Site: brandenburg
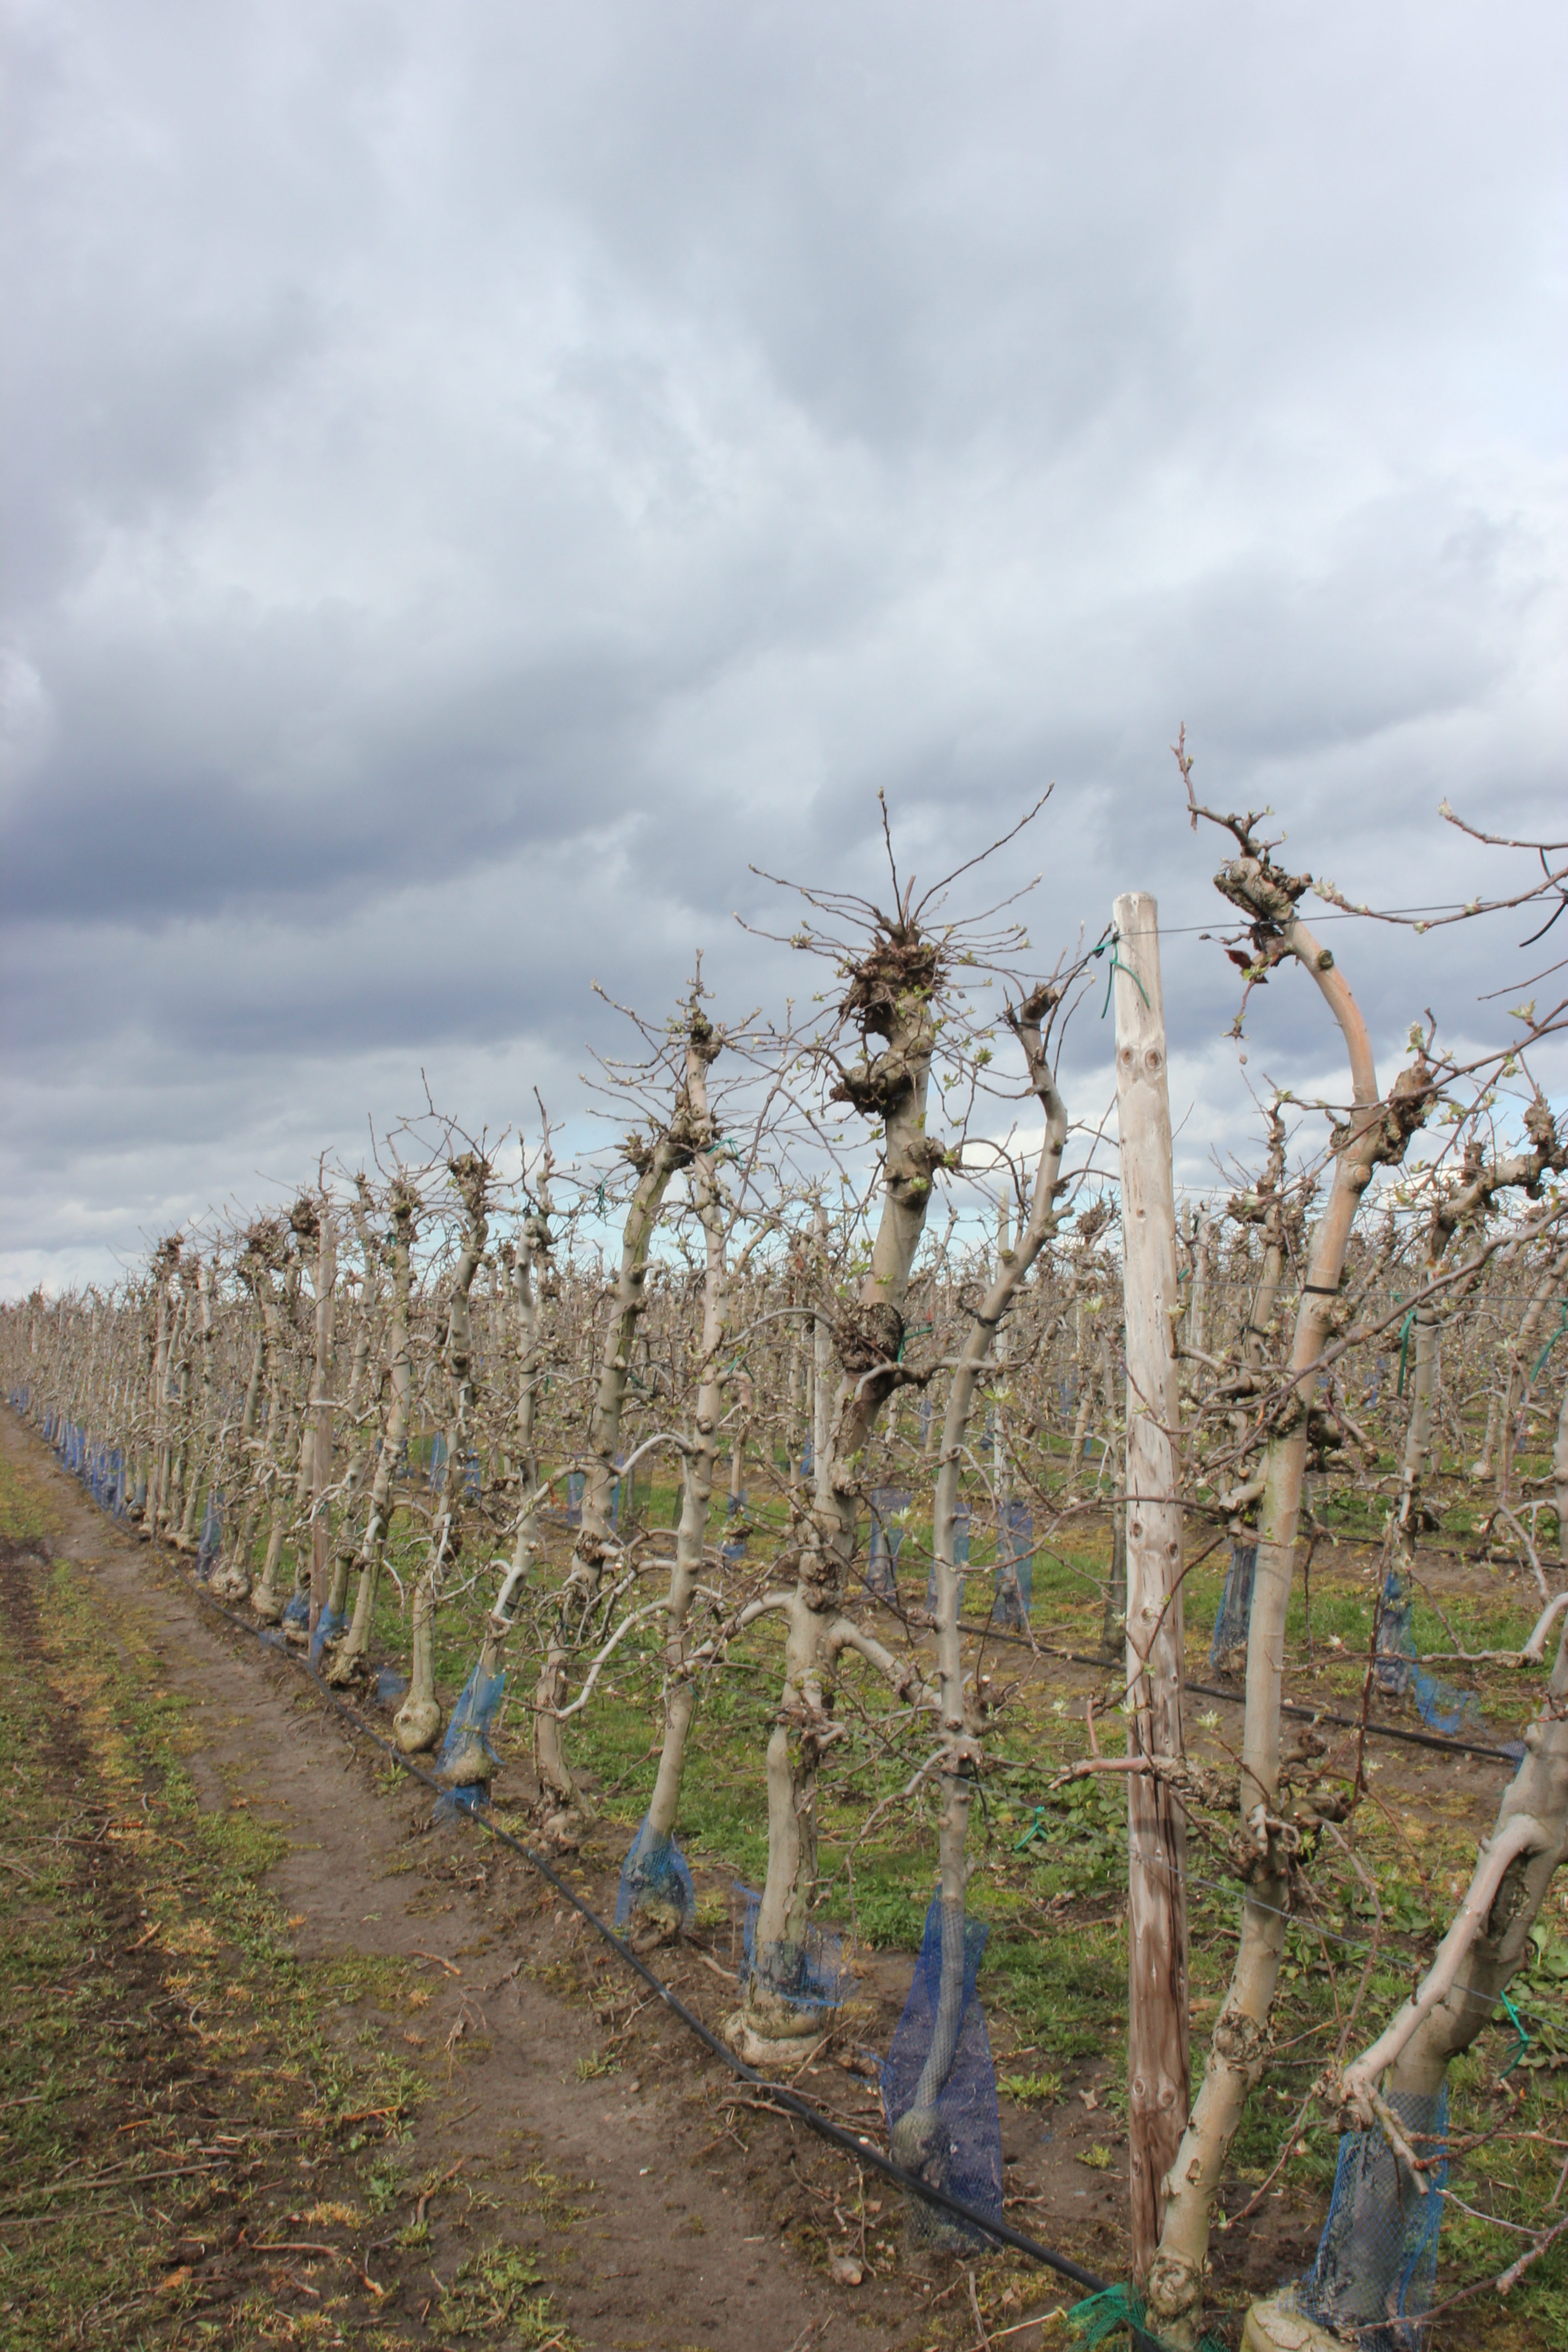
Growth stage (BBCH 55): Inflorescence emergence